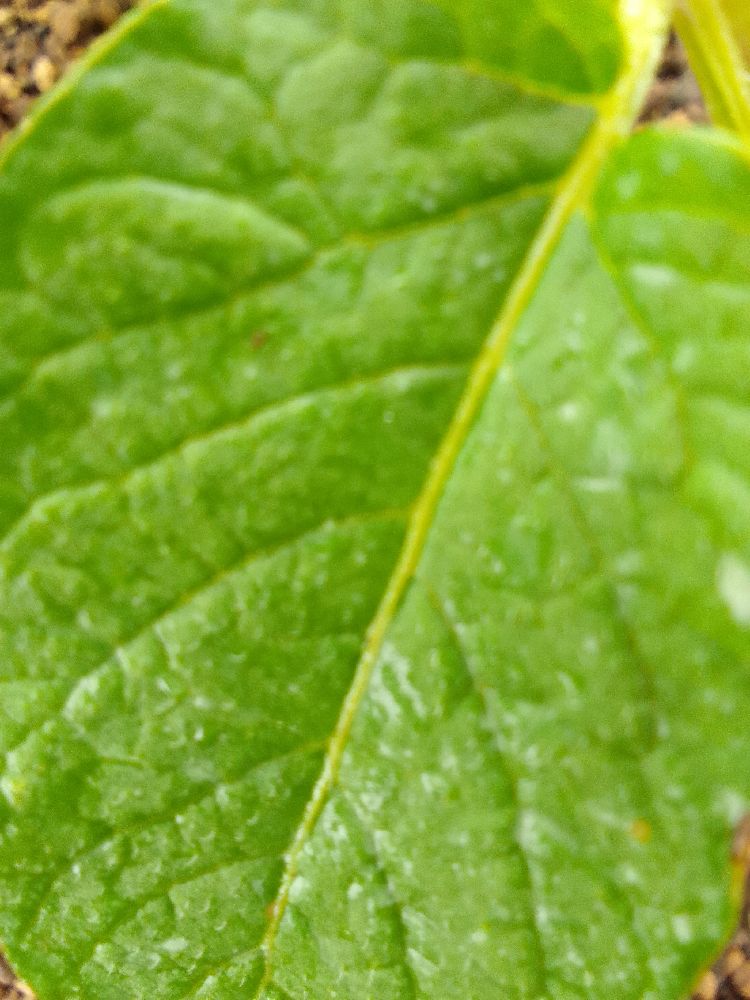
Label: Healthy